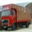
Label: truck